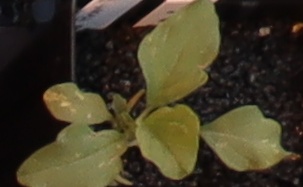
Label: Redroot Pigweed